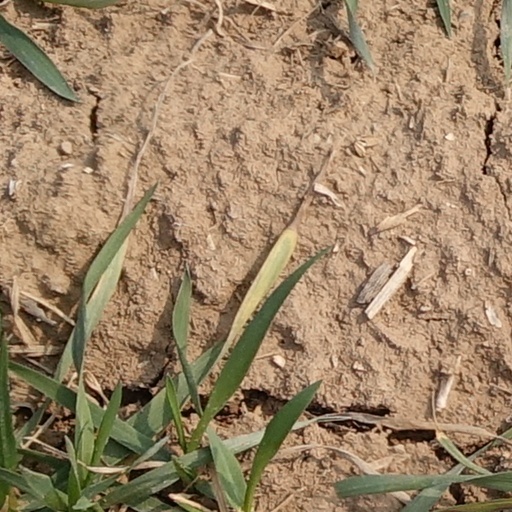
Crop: wheat